Canton of La Côte Radieuse

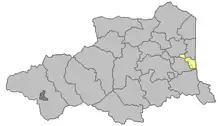
Location of the canton in Pyrénées-Orientales

The Canton of La Côte Radieuse is a French former canton of Pyrénées-Orientales department, in Languedoc-Roussillon. It was created 25 January 1982 by the decree 82–84. It had 20,738 inhabitants (2012). It was disbanded following the French canton reorganisation which came into effect in March 2015.